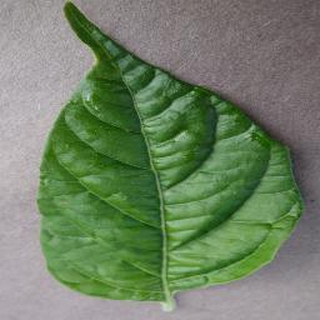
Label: healthy_bell_pepper